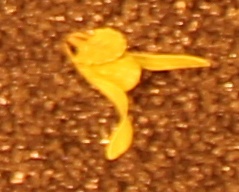
Label: Sugar beet